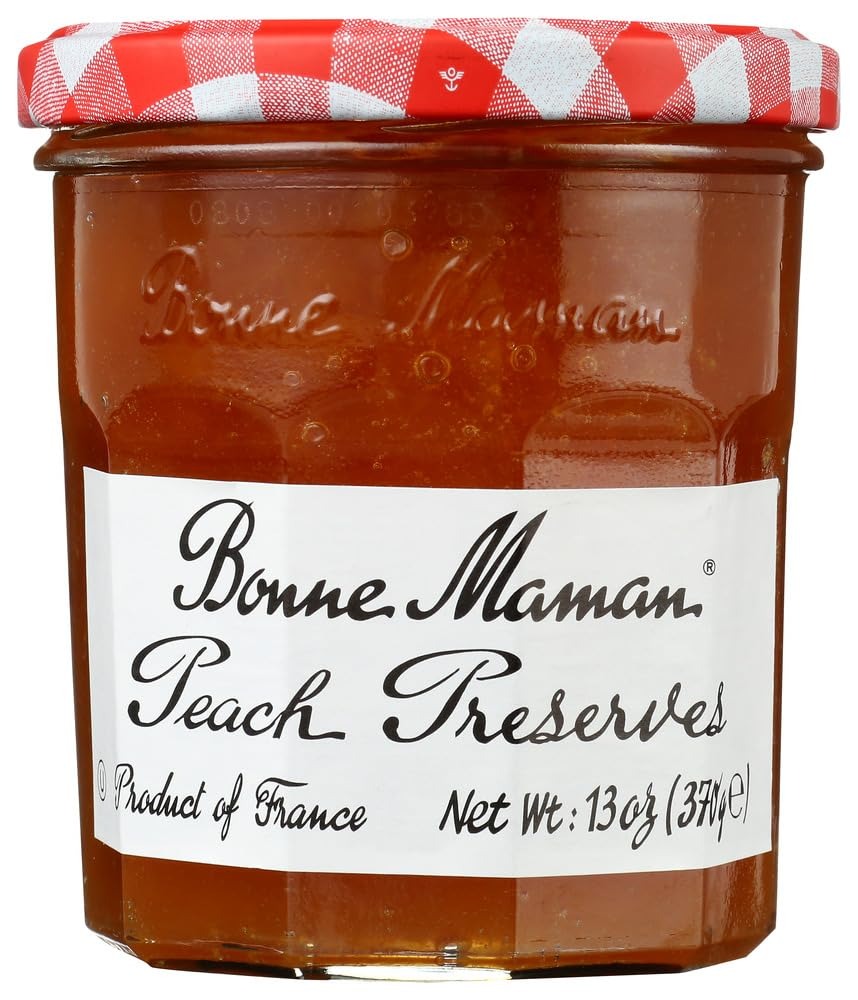
Item Name: Bonne Maman Preserves Peach -- 13 oz
Bullet Point 1: Peach Preserves
Bullet Point 2: Product of France
Product Description: Bonne Maman Preserves Peach Description Peach Preserves Product of France Disclaimer These statements have not been evaluated by the FDA. These products are not intended to diagnose, treat, cure, or prevent any disease.
Value: 1.0
Unit: Ounce

Price: 9.985